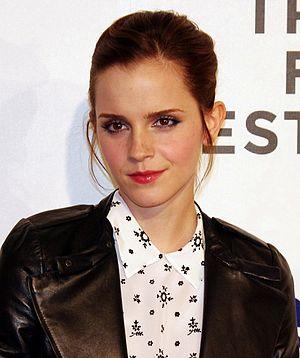
Emma Watson [ˈɛmə ˈwɒtsən], née le 15 avril 1990 à Paris, en France, est une actrice britannique. Elle est devenue célèbre en jouant, de son enfance en 2001 à l'âge adulte en 2011, le rôle d'Hermione Granger, l'un des trois rôles principaux dans la série des films Harry Potter. Elle est nommée pour de nombreuses récompenses pour son rôle, et en remporte plusieurs.